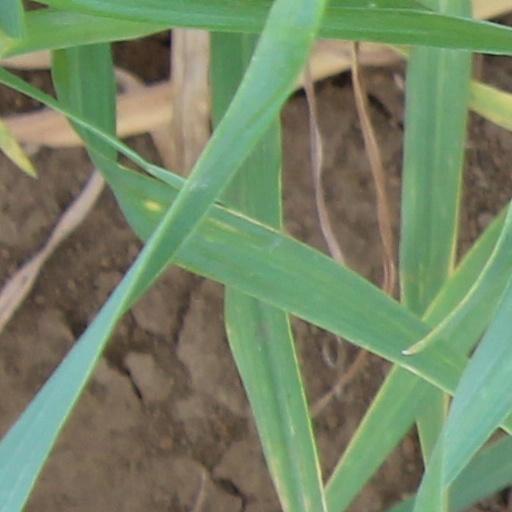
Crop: wheat